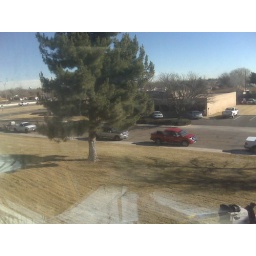
pretty day...you can see my truck peeking out from under the tree